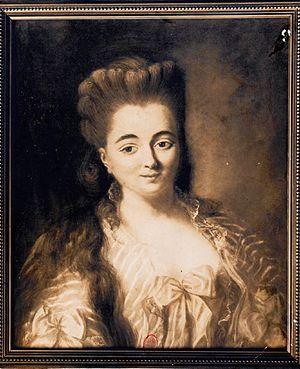
Marie-Madeleine Guimard
Marie-Madeleine Guimard, née rue de Bourbon-Villeneuve à Paris, baptisée le 27 décembre 1743, morte à Paris le 4 mai 1816, a été une des plus célèbres danseuses de la seconde moitié du XVIIIᵉ siècle. Actrice en vue de la société libertine, elle a été un mécène au goût très sûr et favorisa la carrière de plusieurs artistes dont Fragonard. Son mari Despréaux, professeur de danse de Mᵐᵉ du Barry et de Mᵐᵉ de Champcenetz, assurait qu’elle jouait « parfaitement la comédie, ainsi que l’opéra-comique. Sa figure expressive peignait aisément toutes les sensations qu’elle éprouvait ou était censée éprouver Une noble simplicité régnait dans sa danse: elle se dessinait avec goût et mettait de l’expression et du sentiment dans ses mouvements, et elle était inimitable dans tous les ballets anacréontiques. En quittant le théâtre, elle emporta ce genre agréable avec elle ».